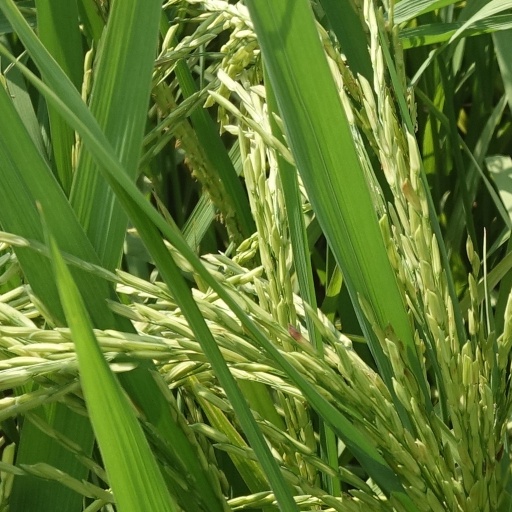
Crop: rice